Conrad O'Brien-ffrench

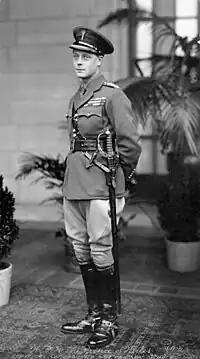
The Prince of Wales, 1919, during his Royal Tour of India (December 1921 to April 1922). O'Brien-ffrench served as an aide-de-camp to one of the British Governors on this tour.

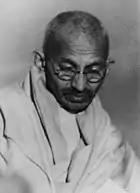
Gandhi, 1920s

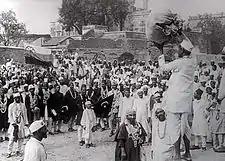
Hindus and Muslims, displaying flags of the Indian National Congress and the Muslim League, collecting clothes to be burnt as a part of the non-cooperation movement, 1922

Upon his return, O'Brien-ffrench was assigned as an aide-de-camp to one of the British Governors for the upcoming Royal tour of India. Edward VIII, then the Prince of Wales, arrived in India on 21 December 1921, and stayed until April 1922. During this time the Indian National Congress of Gandhi and Nehru was in full swing, and the royal tour was dogged by passive demonstrations and riots. The heavy handed response of the British to this resistance played a part in the end of the British Raj.